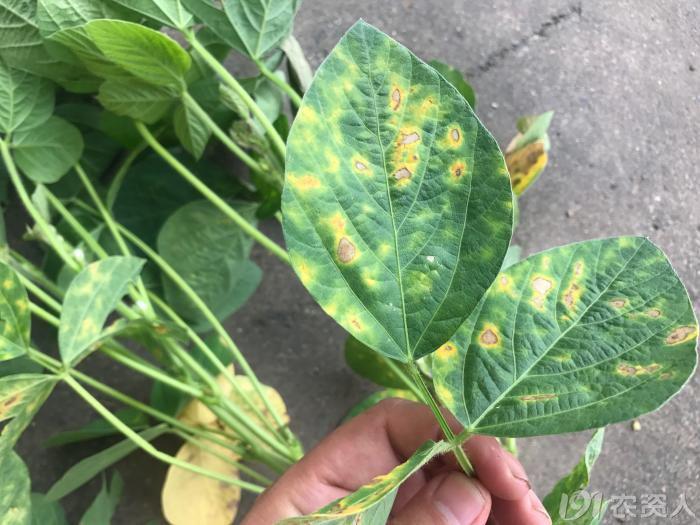
Plant: Soybean
Disease: soybean frog eye leaf spot